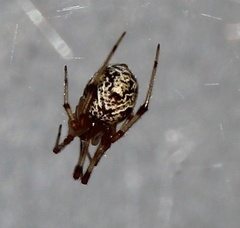
Species: Parasteatoda_tepidariorum